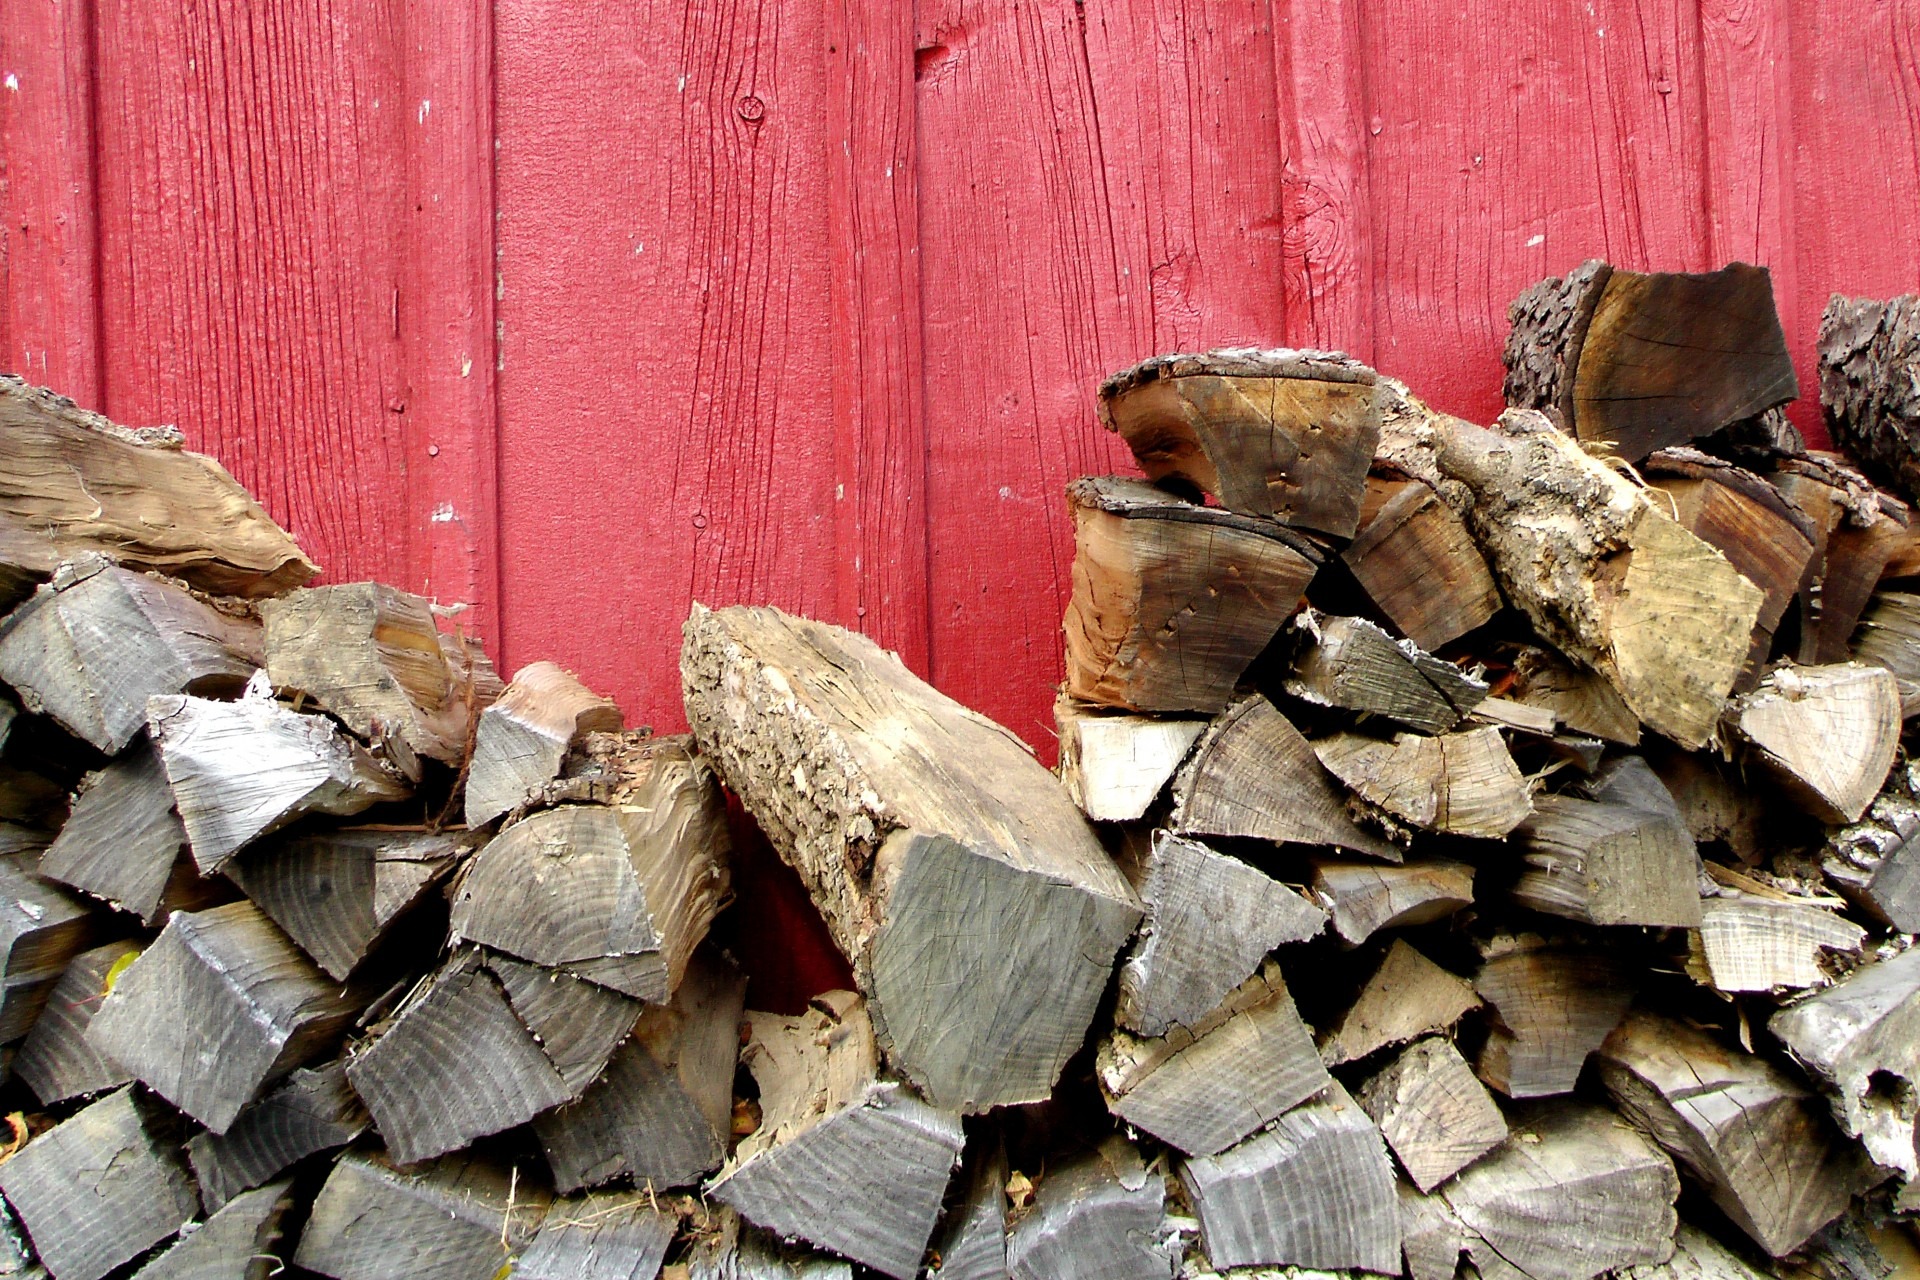
rock, wood, leaf, barn, wall, red, color, soil, firewood, brick, lumber, material, art, rubble, amish, scrap, woodpile, chopped wood, ancient history, red paint